Binz

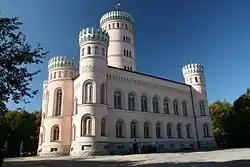
Jagdschloss Granitz (Neo Gothic hunting castle)

After 1972, more holiday centres were built for the FDGB. Between the 1950s and 1985 estates of flats typical of the GDR ("Plattenbau") were built both to the north and west of the town.